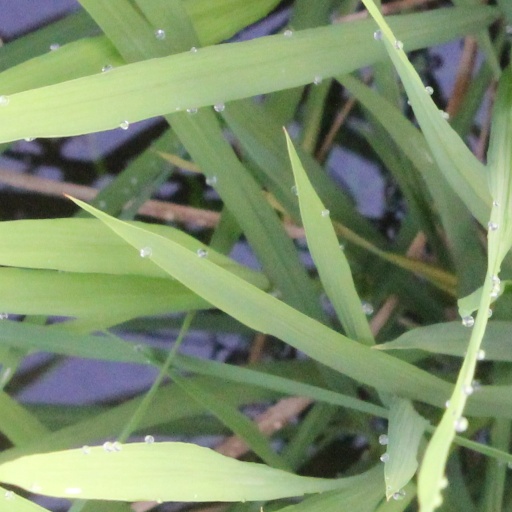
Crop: rice